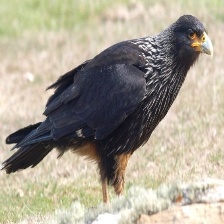
Species: STRIATED CARACARA
Scientific name: PHALCOBOENUS AUSTRALIS